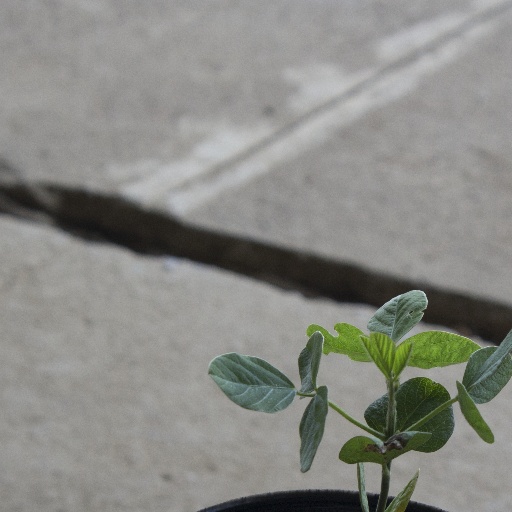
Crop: soybean